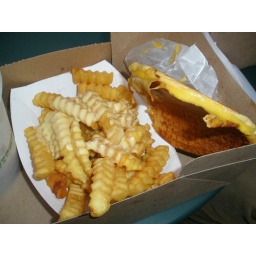
Got this is Madison Square Park across the street from the flatiron building in NYC